Ryota Katayose

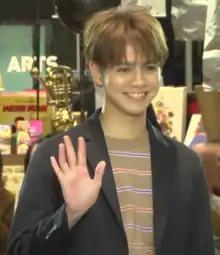
Ryota Katayose in Taiwan in 2019

is a Japanese singer and actor. He is a vocalist of Generations from Exile Tribe and is represented by LDH.